John Baker White (clerk of court)

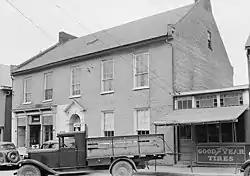
Photographed in 1937, the Wirgman Building in Romney was built for and housed the Bank of the Valley of Virginia around 1825. The structure was razed in 1965 for the construction of the current Bank of Romney building.

White's national loyalties shifted following the Battle of Fort Sumter and other Union encroachments into the Confederate States of America, after which White supported the defense of Virginia's states' rights and of the United States Constitution. White's eldest three sons out of four joined the Confederate States Army, and White became active in enlisting and arousing support within Hampshire County for the Confederate States cause. Because of his Confederate sympathies, White was threatened by occupying Union Army forces to either vacate his residence in Romney or face arrest.